Fallou Diagne

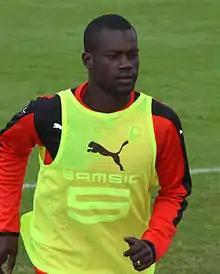
Diagne with Rennes in 2015

Serigne Fallou Diagne (born 14 August 1989) is a Senegalese professional footballer who plays as a defender for the Senegal national football team.